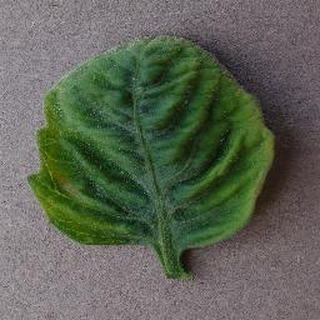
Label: tomato_yellow_leaf_curl_virus